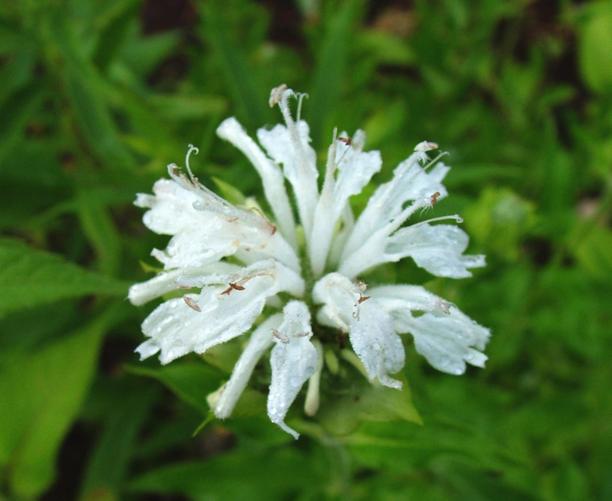
Label: bee balm